Samarium compounds

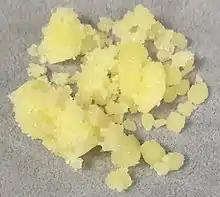
Samarium trichloride hexahydrate

Samarium metal reacts with all the halogens, forming trihalides: